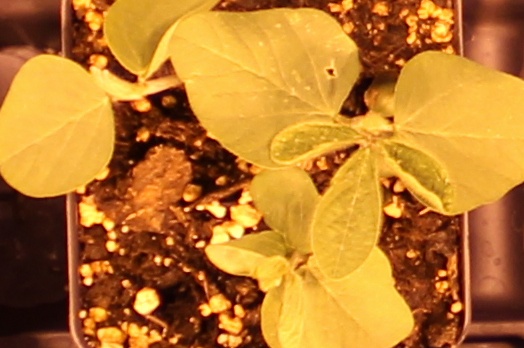
Label: Soybean